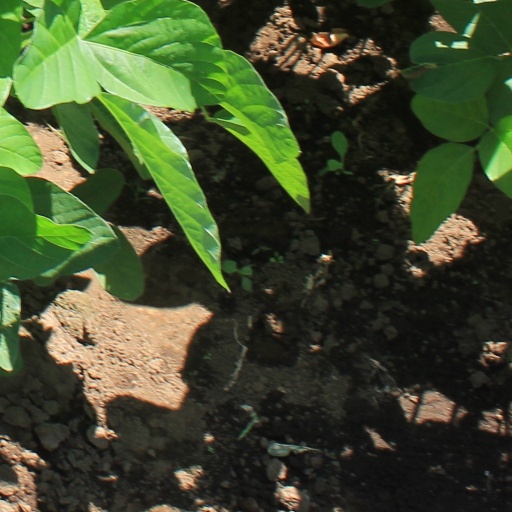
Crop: soybean